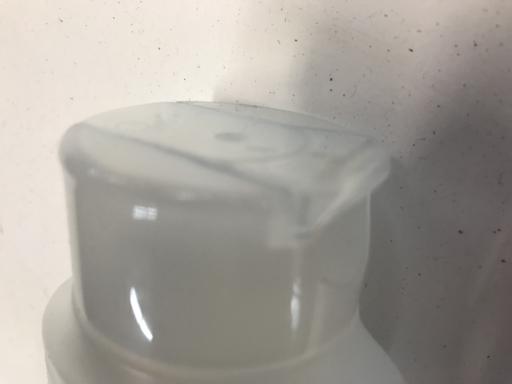
Waste category: plastic